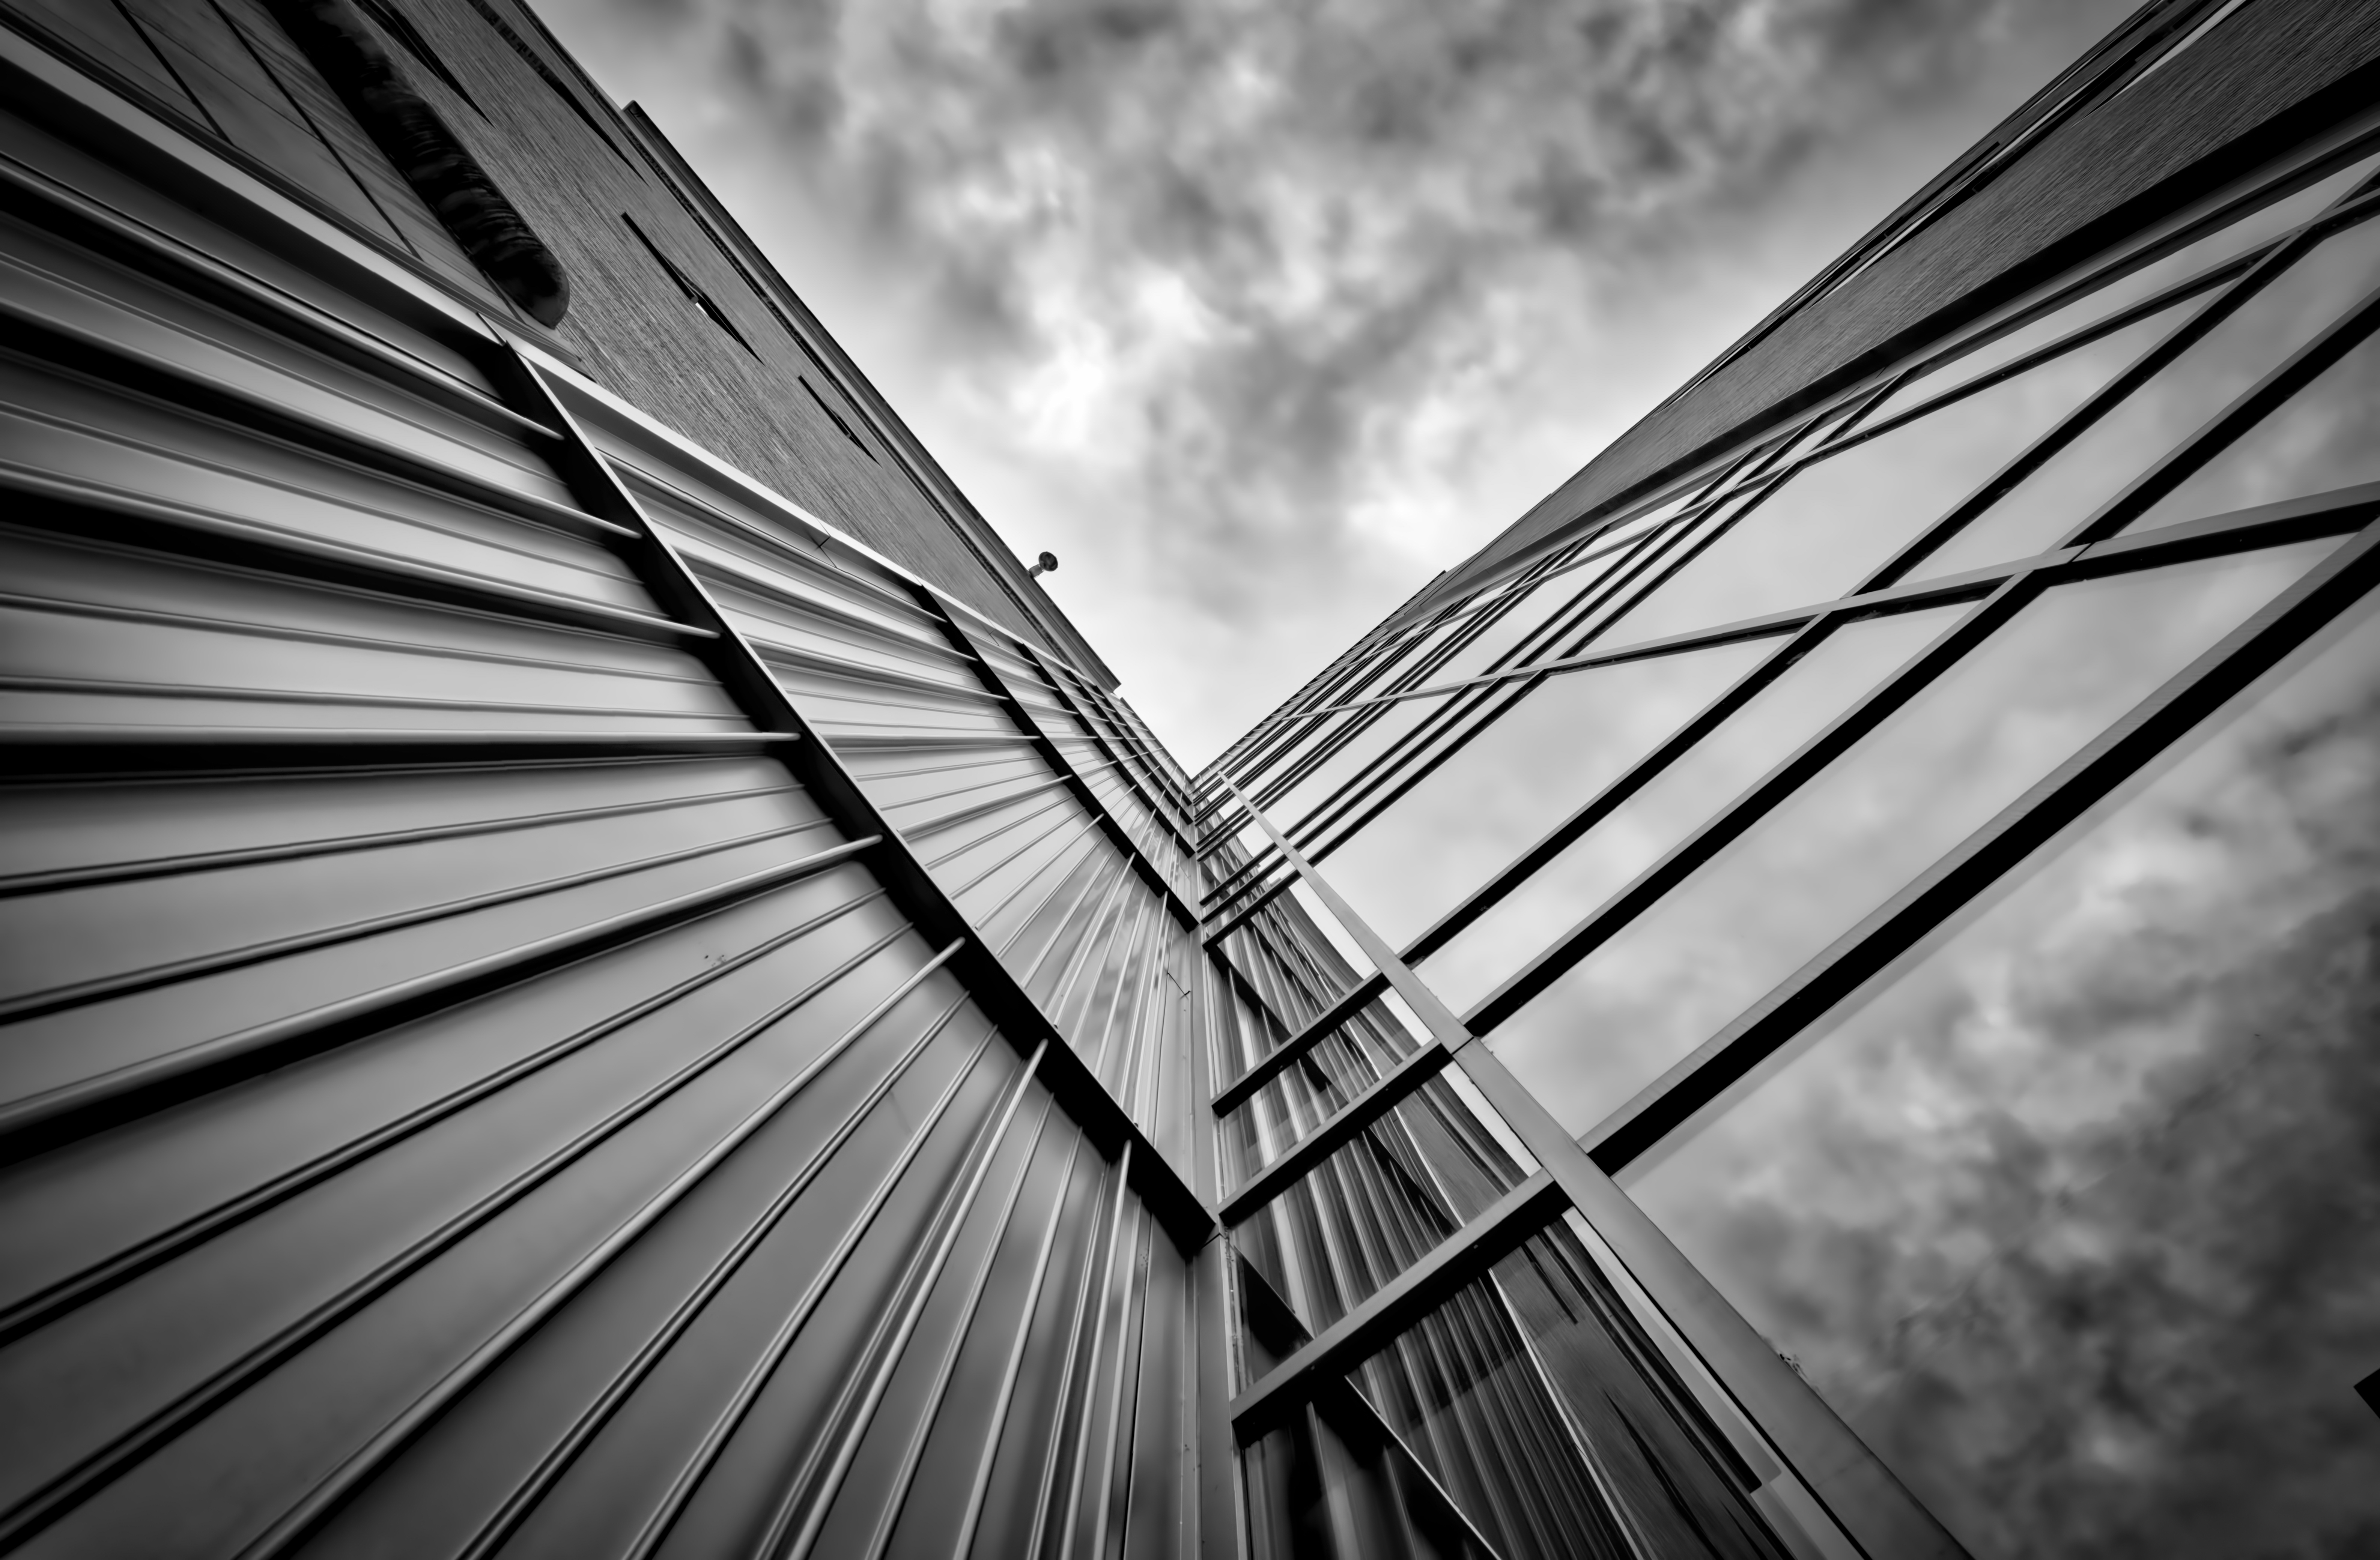
wing, light, cloud, black and white, architecture, sky, white, sunlight, skyscraper, line, reflection, darkness, black, monochrome, hdr, university, symmetry, ut, texas, shape, austin, tx, monochrome photography